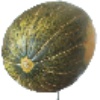
Label: Melon Piel de Sapo 1